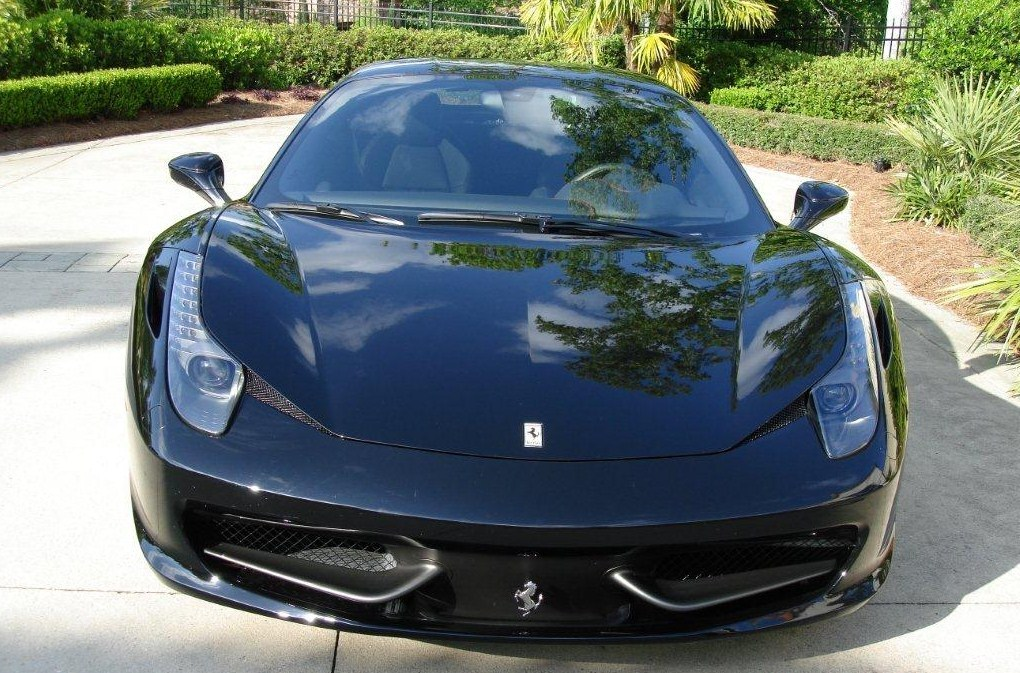
Car model: 2012 Ferrari 458 Italia Coupe